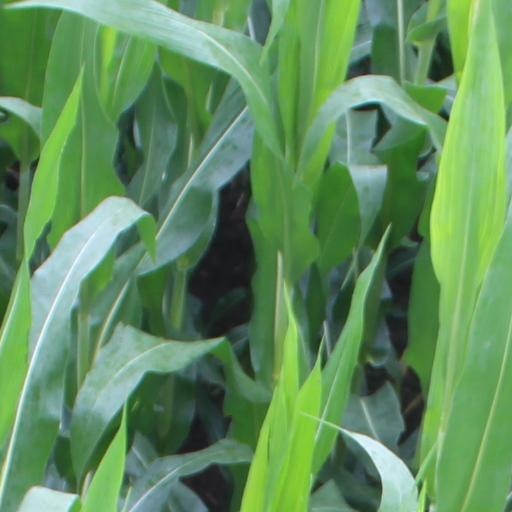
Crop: maize; corn